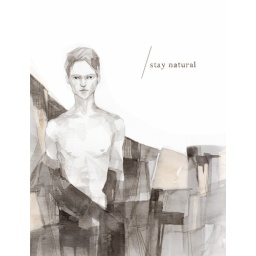
bags for an organic clothing company, with a greeting in it.